Art Museum of South Texas

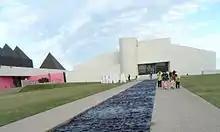
The front entrance to the museum in January 2010

The Centennial Museum was operated by the city of Corpus Christi until 1945 when its ownership was given to the South Texas Art League and the Corpus Christi Guild. At an unknown time, William G. Otto became the director of the art museum until he retired in 2006. In October 2007, Joe Schenk took his position. In June 2019, Schenk then retired with Sara Sells Morgan becoming the director in December of that same year.